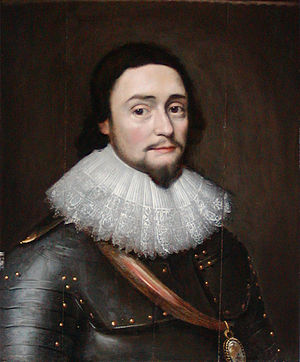
Frederik 5. af Pfalz
Kurfyrste Frederik V af Pfalz.